Spaghetti Warehouse

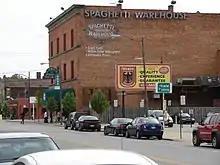
Exterior of the Toledo location

Spaghetti Warehouse is an Italian restaurant chain geared towards families with five physical locations in two U.S. states: four in Ohio, one in New York (state). They also operate a to-go only location in Texas. The chain started in 1972 in Dallas, Texas, and at one point had spread throughout the southern and eastern parts of the United States. Each restaurant has a trolley car in the dining room and patrons are able to sit in the car. One of Spaghetti Warehouse's unique characteristics is that many of the older locations are in renovated, historic buildings.